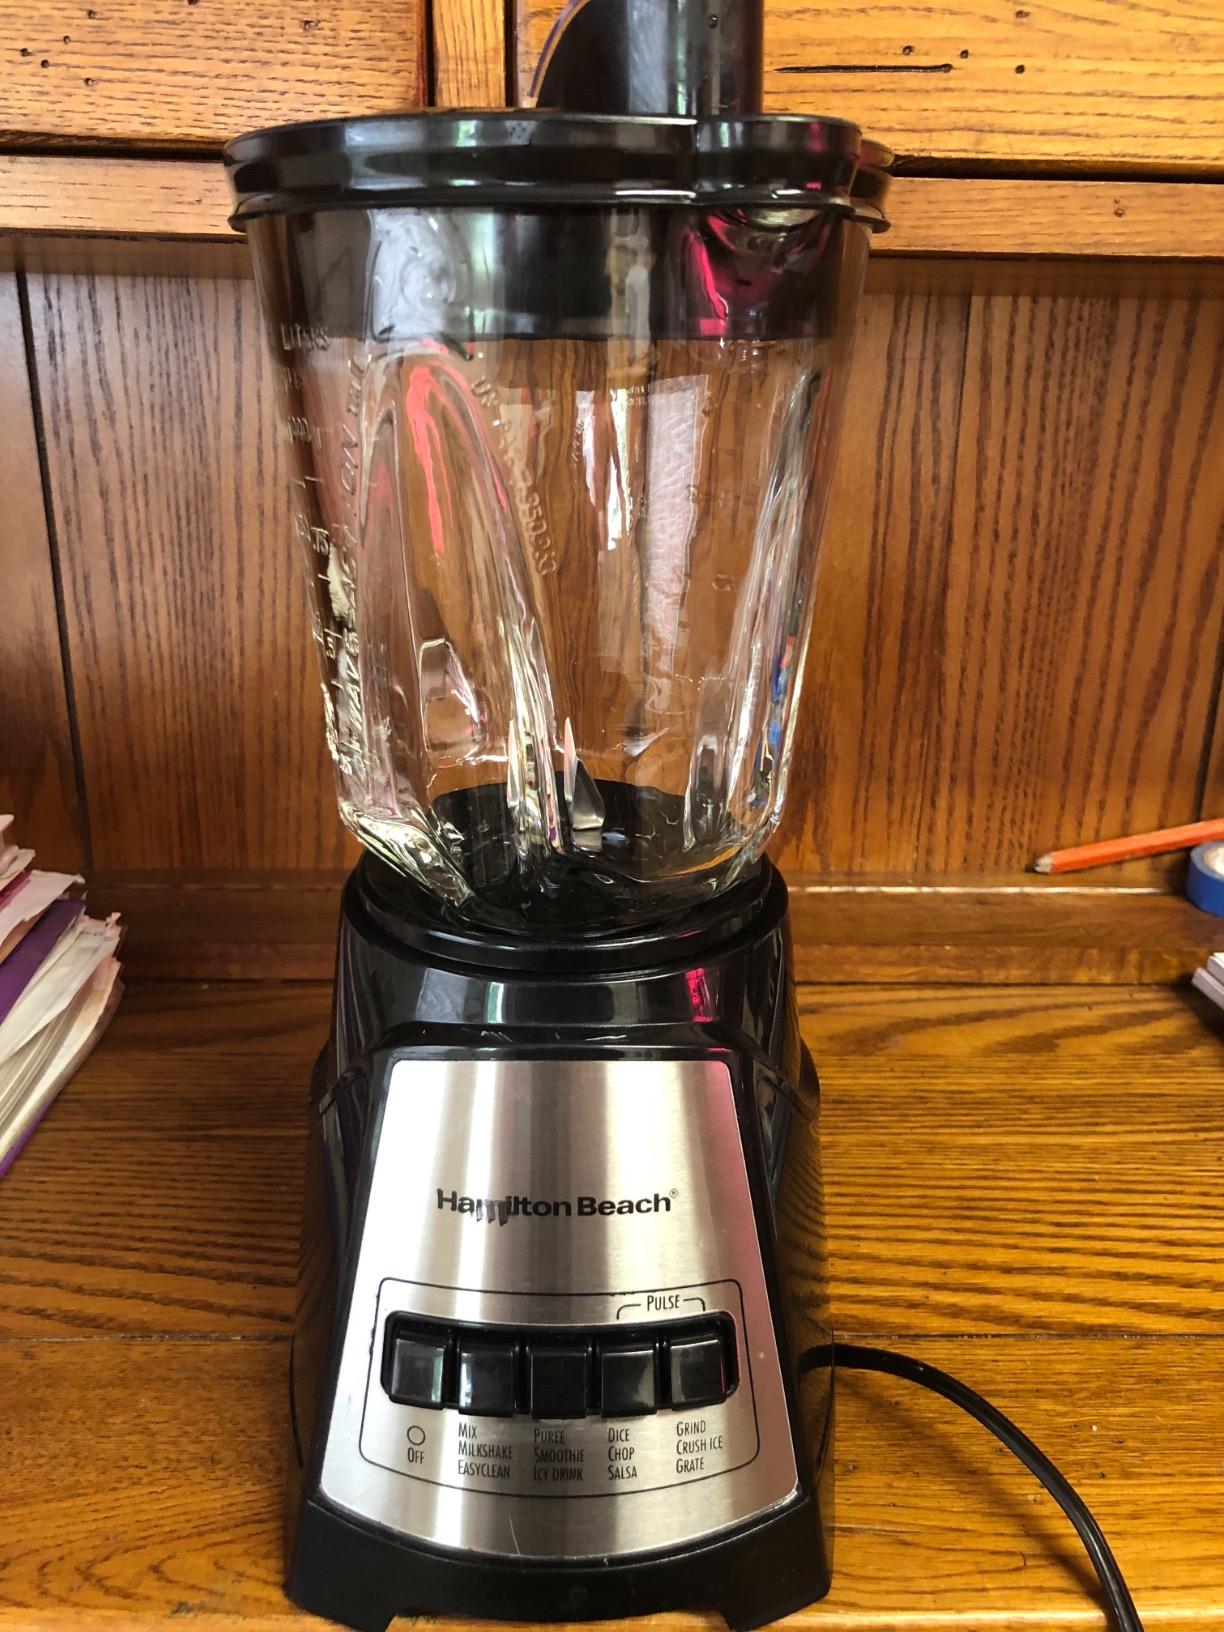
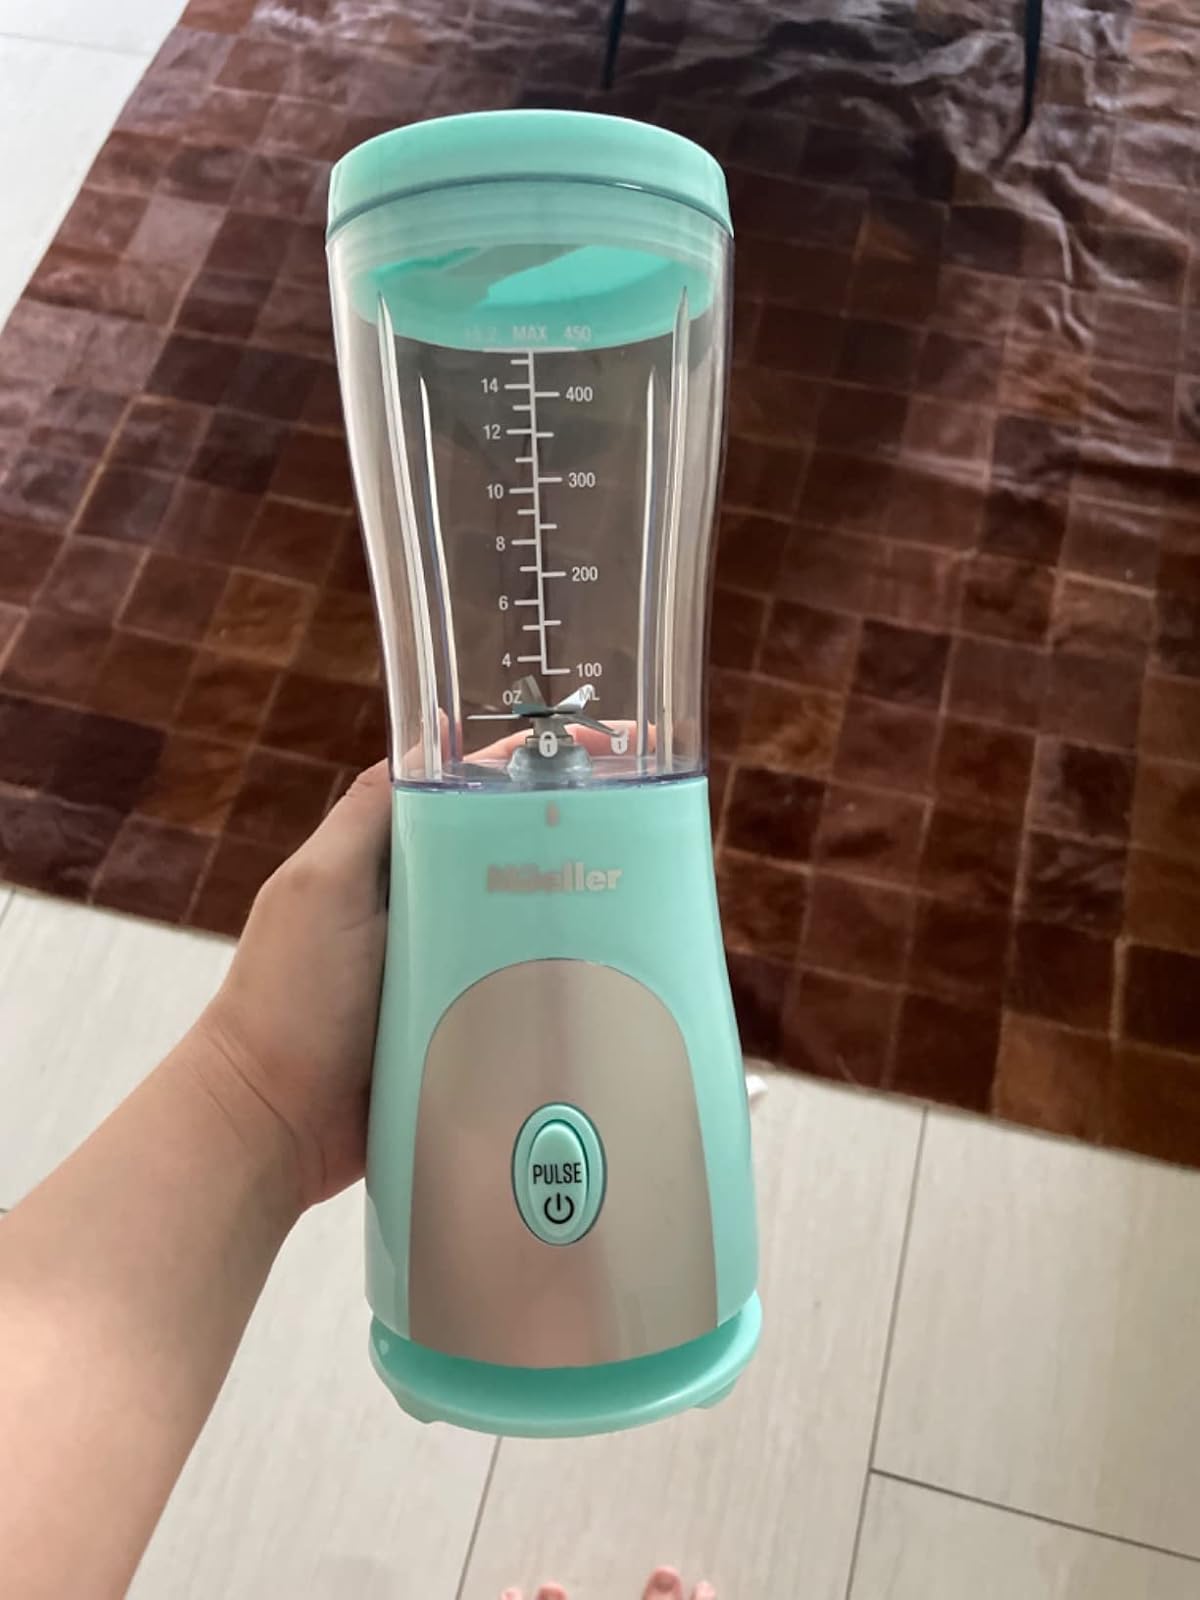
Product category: items_blender
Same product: no